Seville

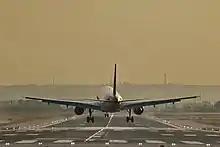
Landing on the San Pablo Airport

The "tapas" scene is one of the main cultural attractions of the city: people go from one bar to another, enjoying small dishes called tapas (literally "lids" or "covers" in Spanish, referring to their probable origin as snacks served on small plates used to cover drinks). Local specialities include fried and grilled seafood (including squid, "choco" (cuttlefish), swordfish, marinated dogfish, and "ortiguillas"), grilled and stewed meat, spinach with chickpeas, "Jamón ibérico", lamb kidneys in sherry sauce, snails, "caldo de puchero", and "gazpacho". A sandwich known as a "serranito" is the typical and popular version of fast food.